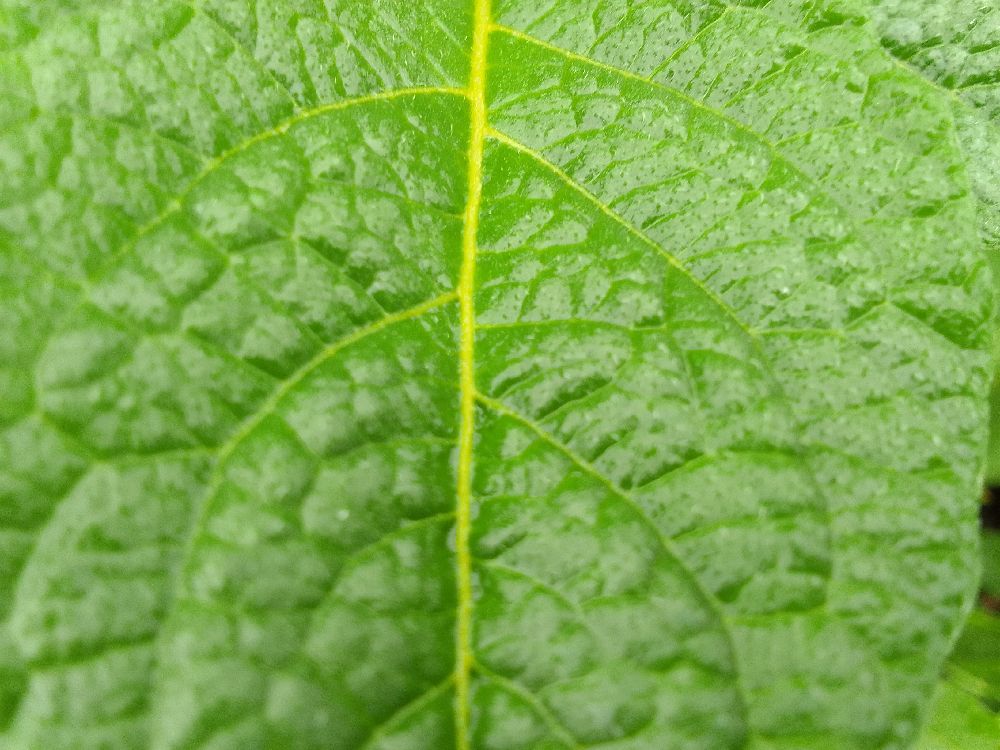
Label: Healthy